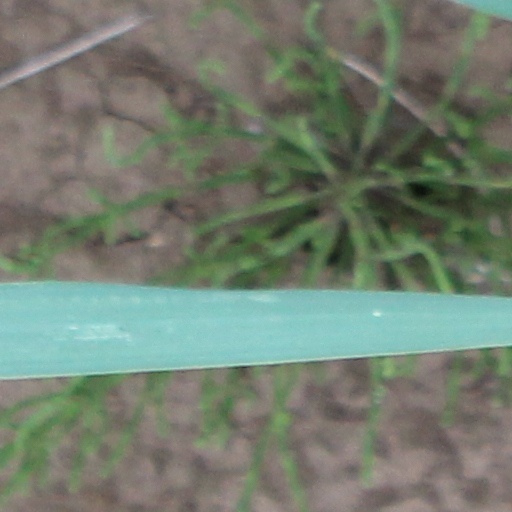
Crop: wheat